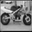
Label: motorcycle